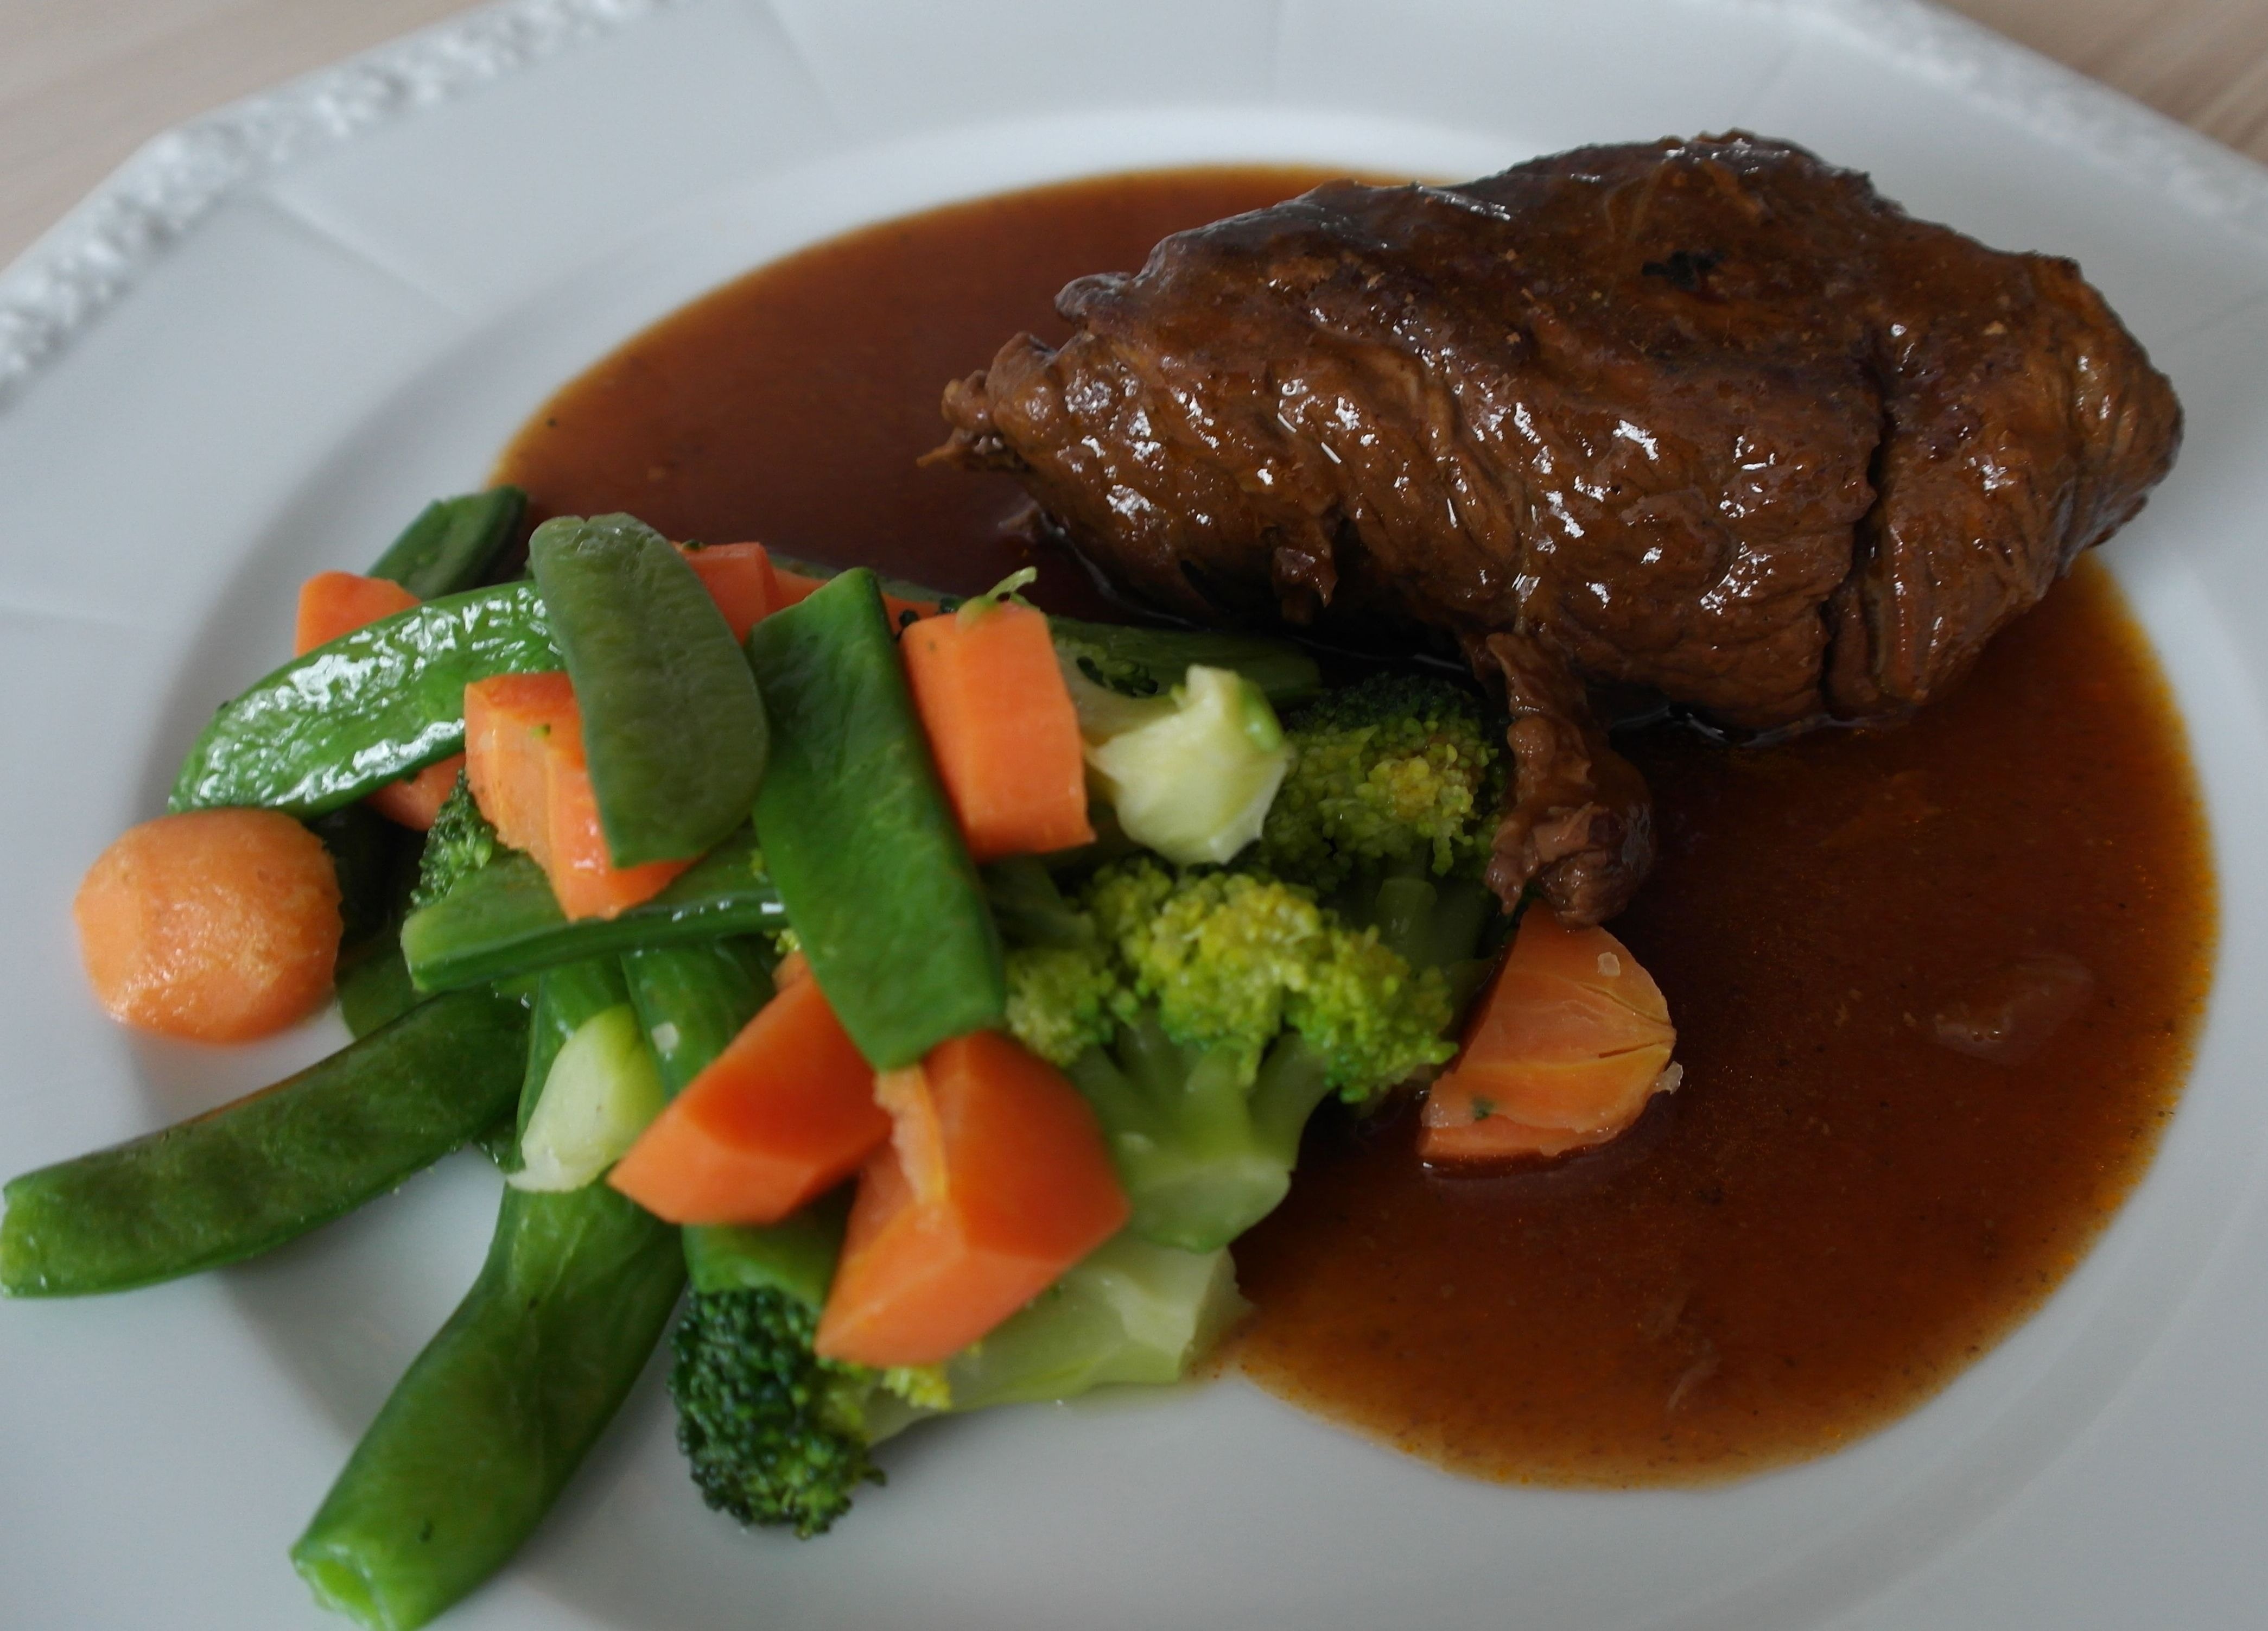
orange, dish, meal, food, produce, vegetable, eat, meat, cuisine, beef, cook, vegetables, oven, beans, carrots, curry, beef roulades, roulades, meat rolls, braising, villa taioli, tasty green